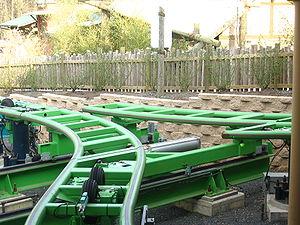
Les montagnes russes se composent de nombreux éléments. Ces éléments peuvent être purement techniques ou avoir comme but d'offrir des sensations aux passagers. Les variations de la voie, composée d'un ensemble de bosses ou de figures, développent la sensation de peur et d'excitation. Ces « éléments de parcours » sont aussi appelés thrill elements.
Kingda Ka est un circuit de montagnes russes en métal situé au parc Six Flags Great Adventure localisé à Jackson, dans le New Jersey, aux États-Unis, constitué principalement d'un Top Hat avec une descente possédant une spirale verticale, du domaine des Strata montagnes russes.